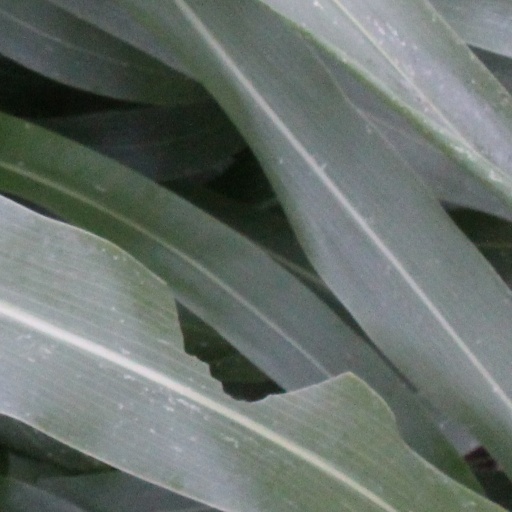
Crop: sorghum